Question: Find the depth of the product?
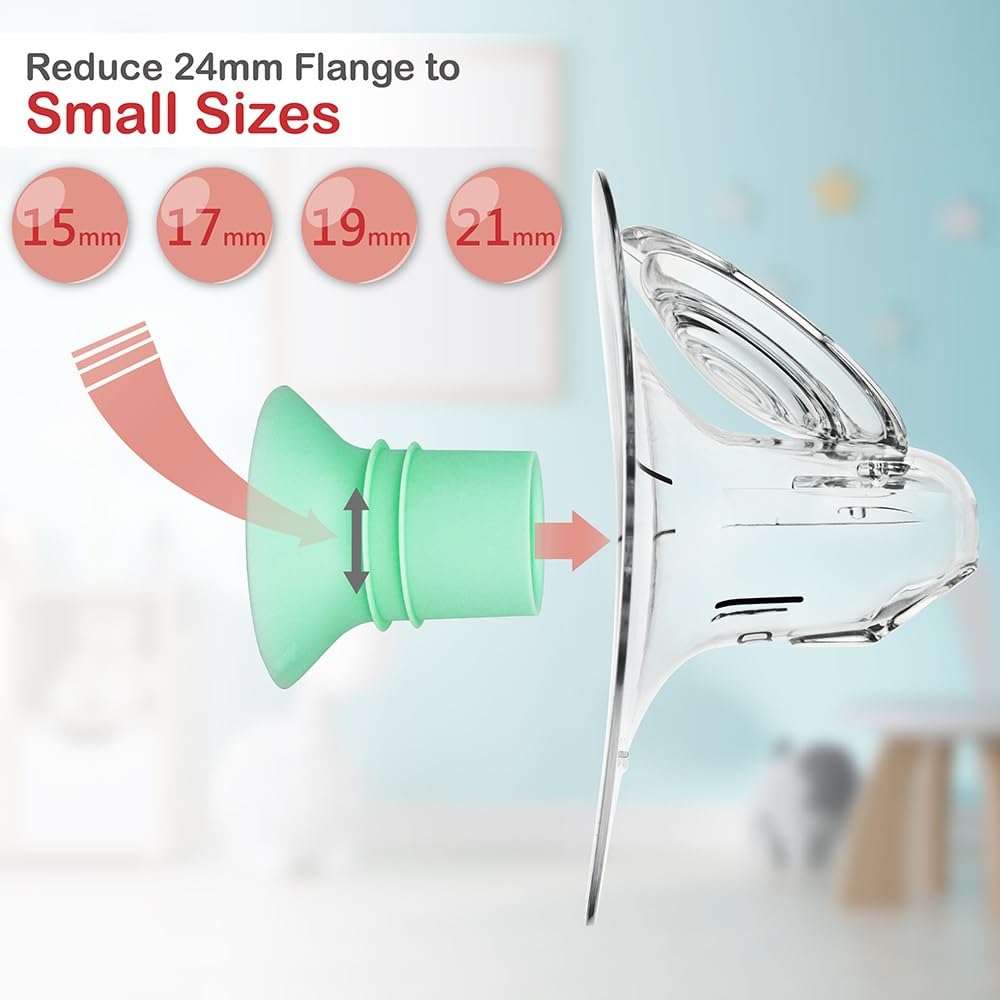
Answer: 24.0 millimetre